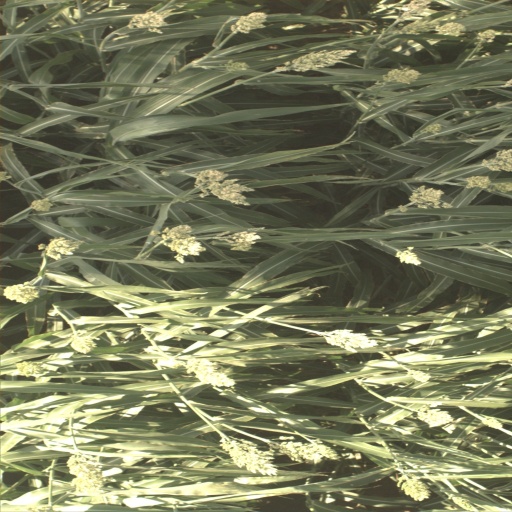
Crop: sorghum